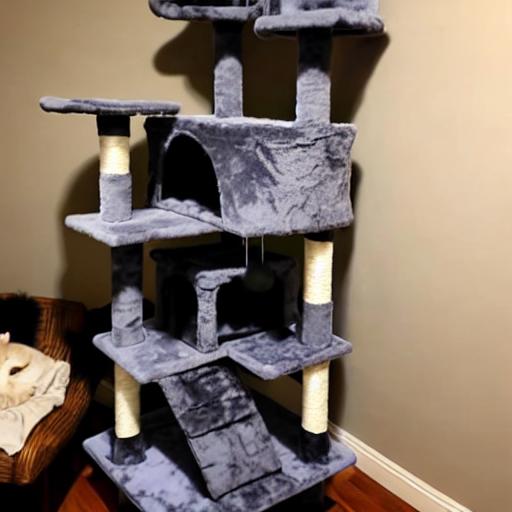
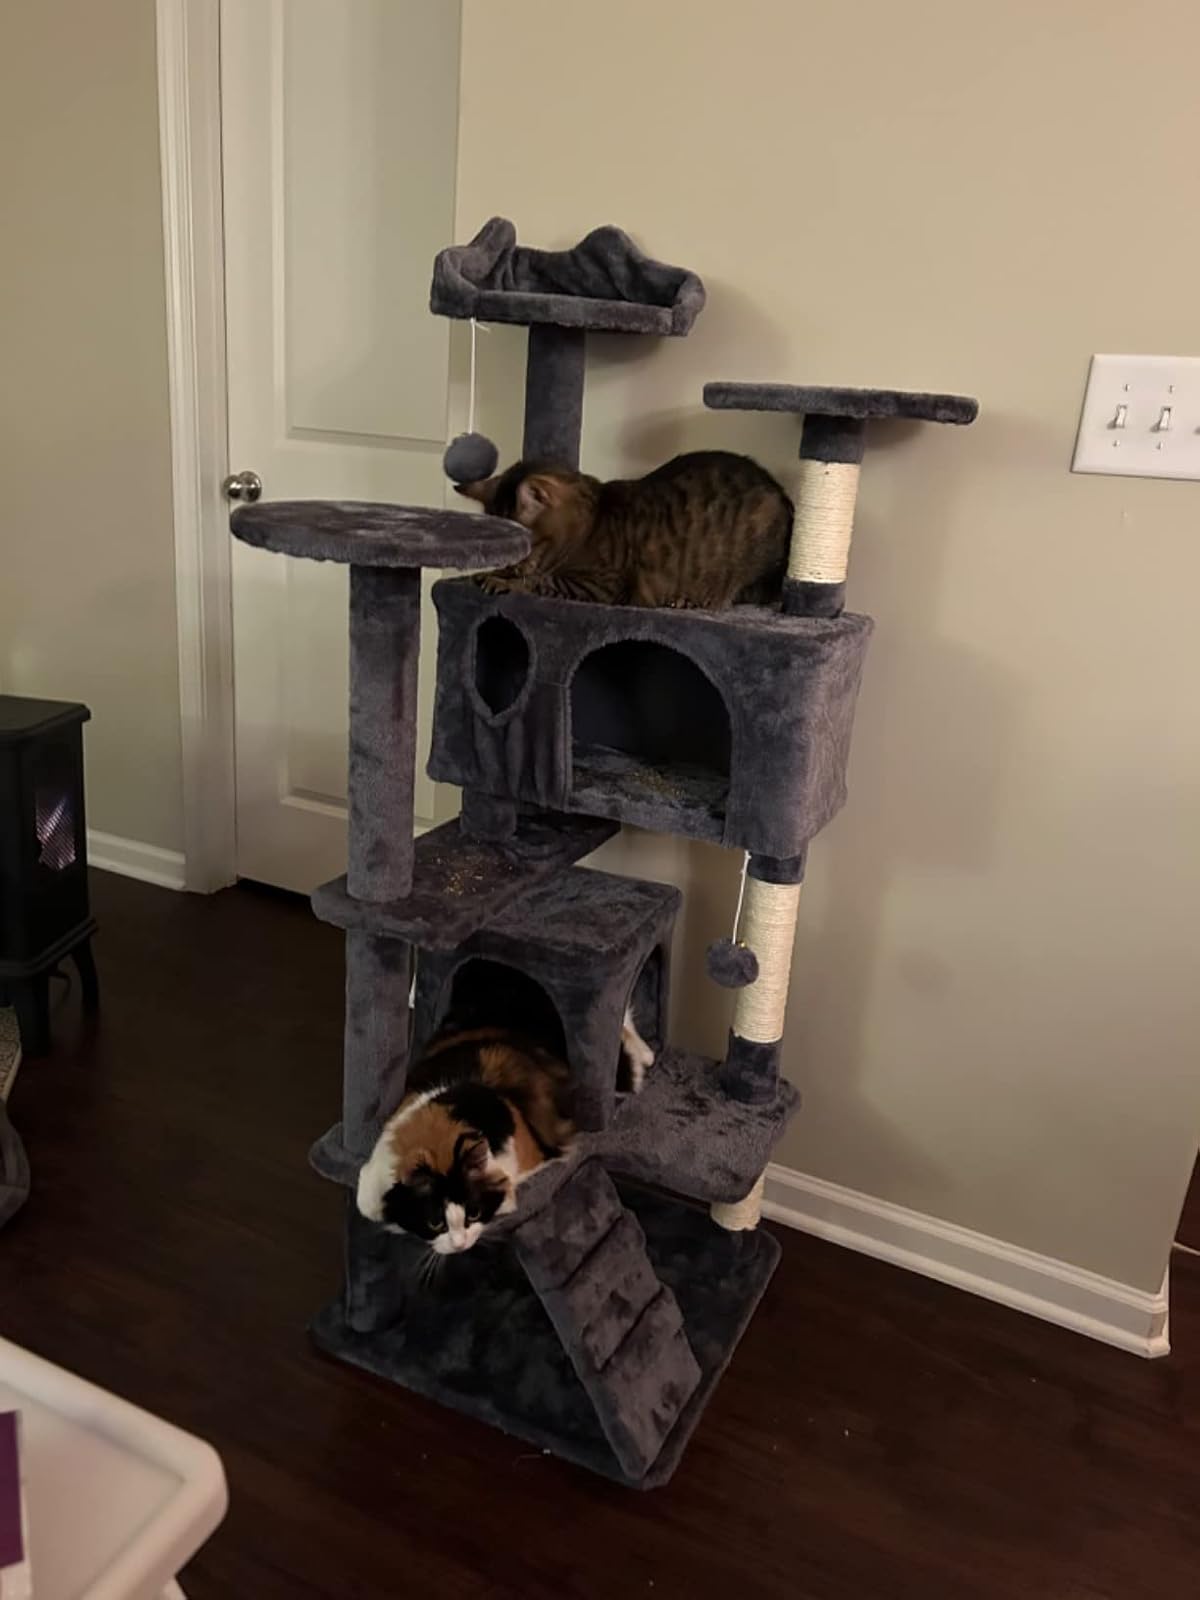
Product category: items_cat tree
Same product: no